Linnaean Herbarium

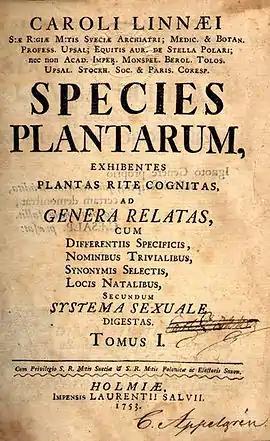

Linnaeus started his herbarium as a student at Lund University in 1727–28, collecting about 600 Swedish plants by autumn 1729. The collection grew significantly during his time in Holland and England (1735–38), where he acquired specimens from Virginia, the West Indies, Central America, and various gardens. This period was vital for his botanical development, as he obtained specimens from diverse sources, including George Clifford's garden and John Clayton's Virginian collection (via Johann Gronovius). Linnaeus avidly collected specimens during his 1732 Lapland journey (where he named "Linnaea borealis") and trips to Öland, Gotland, and Skåne. He also cultivated plants in the Uppsala Garden from seeds sent from various regions. Despite travel challenges and preservation difficulties, Linnaeus's collections formed the foundation for his extensive botanical work. His network of students, colleagues, and correspondents, including Torbern Bergman, Erik Brander, Johann Reinhold Forster, Pehr Osbeck, Johann Christian Daniel von Schreber, Anders Sparrman, and Domenico Vandelli, contributed specimens from around the world, further enriching his herbarium.